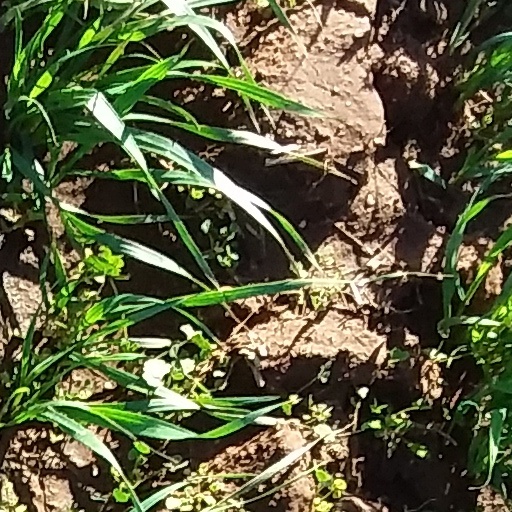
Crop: wheat